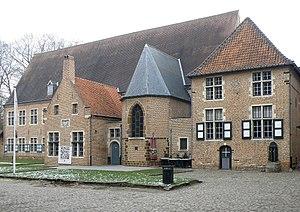
Diest (prov. de Brabant-Flamand, Belgique). Béguinage, édifice de l'infirmerie, sise Infirmeriestraat, derrière l'église.